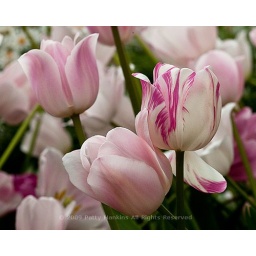
Some wonderful tulips in various shades of pink and white